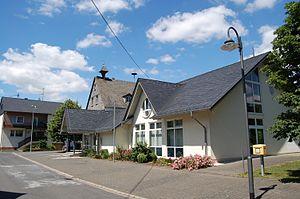
Niedersohren est une municipalité du Verbandsgemeinde Kirchberg, dans l'arrondissement de Rhin-Hunsrück, en Rhénanie-Palatinat, dans l'ouest de l'Allemagne.